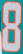
Number: 8